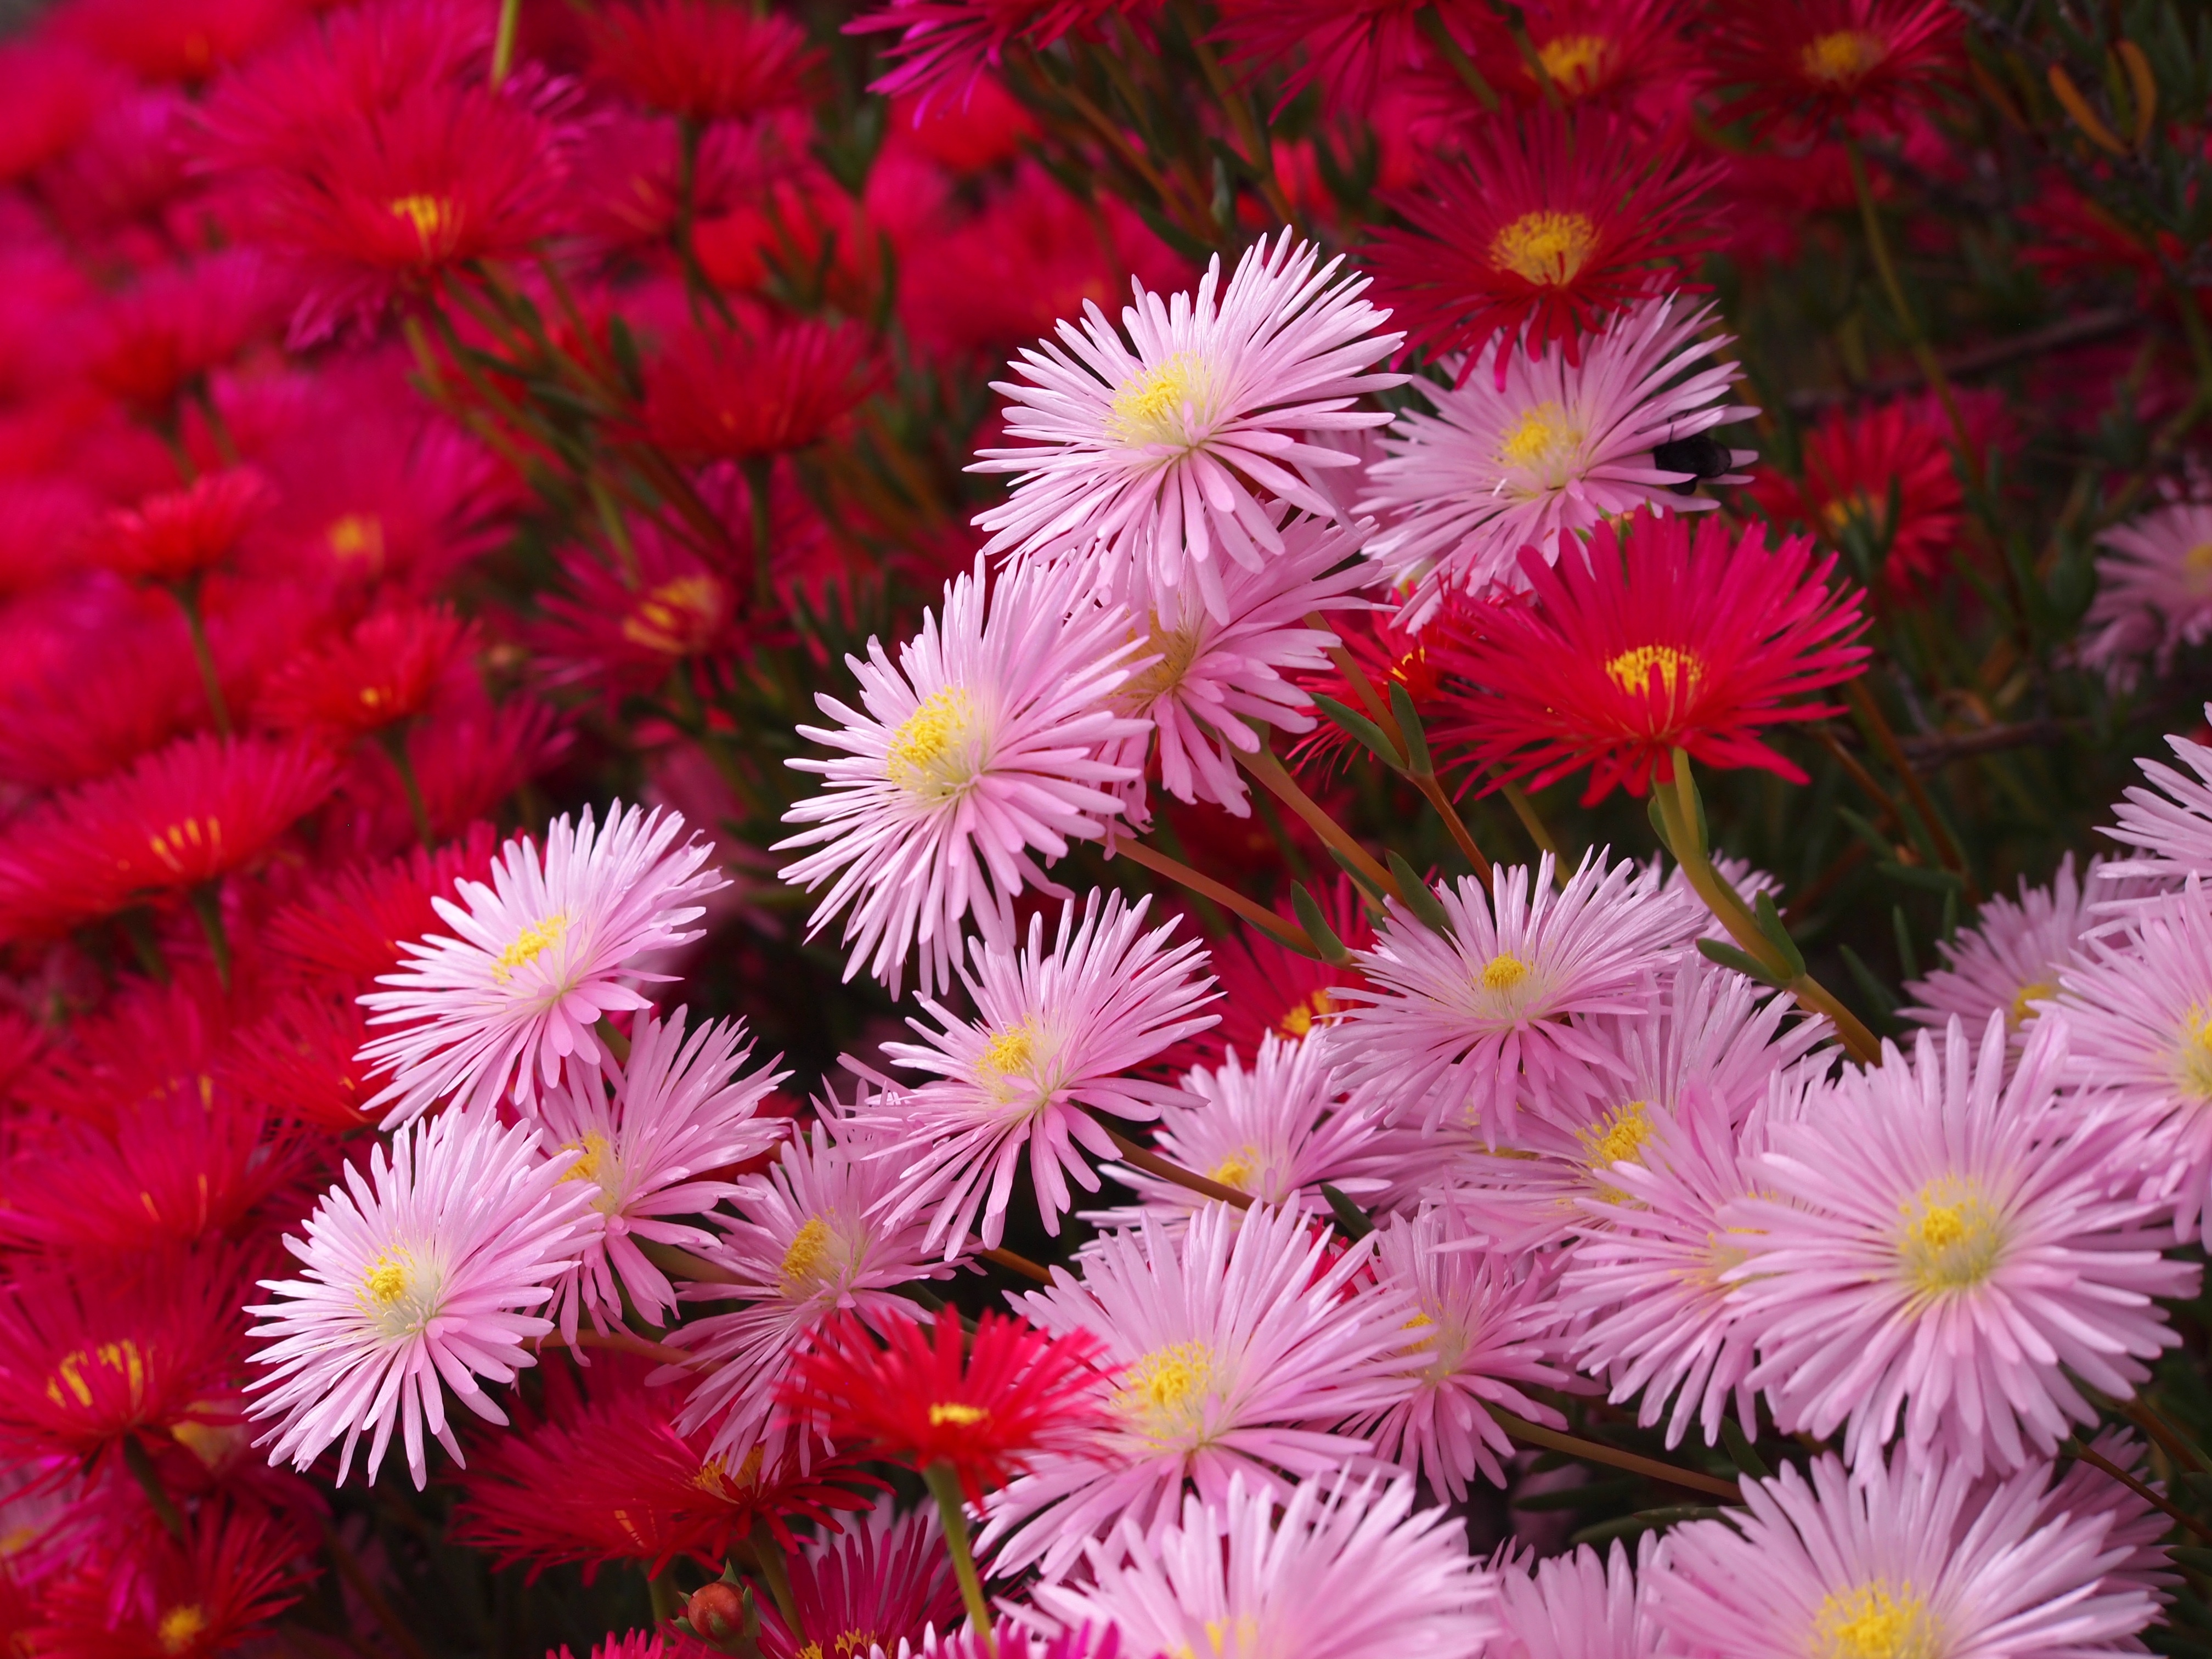
plant, flower, petal, daisy, red, botany, yellow, pink, flora, flowers, vivid, aster, chrysanthemum, skinny, macro photography, flowering plant, daisy family, red purple, matsubagiku, annual plant, land plant, marguerite daisy, chrysanths, ice plant family, dorotheanthus bellidiformis